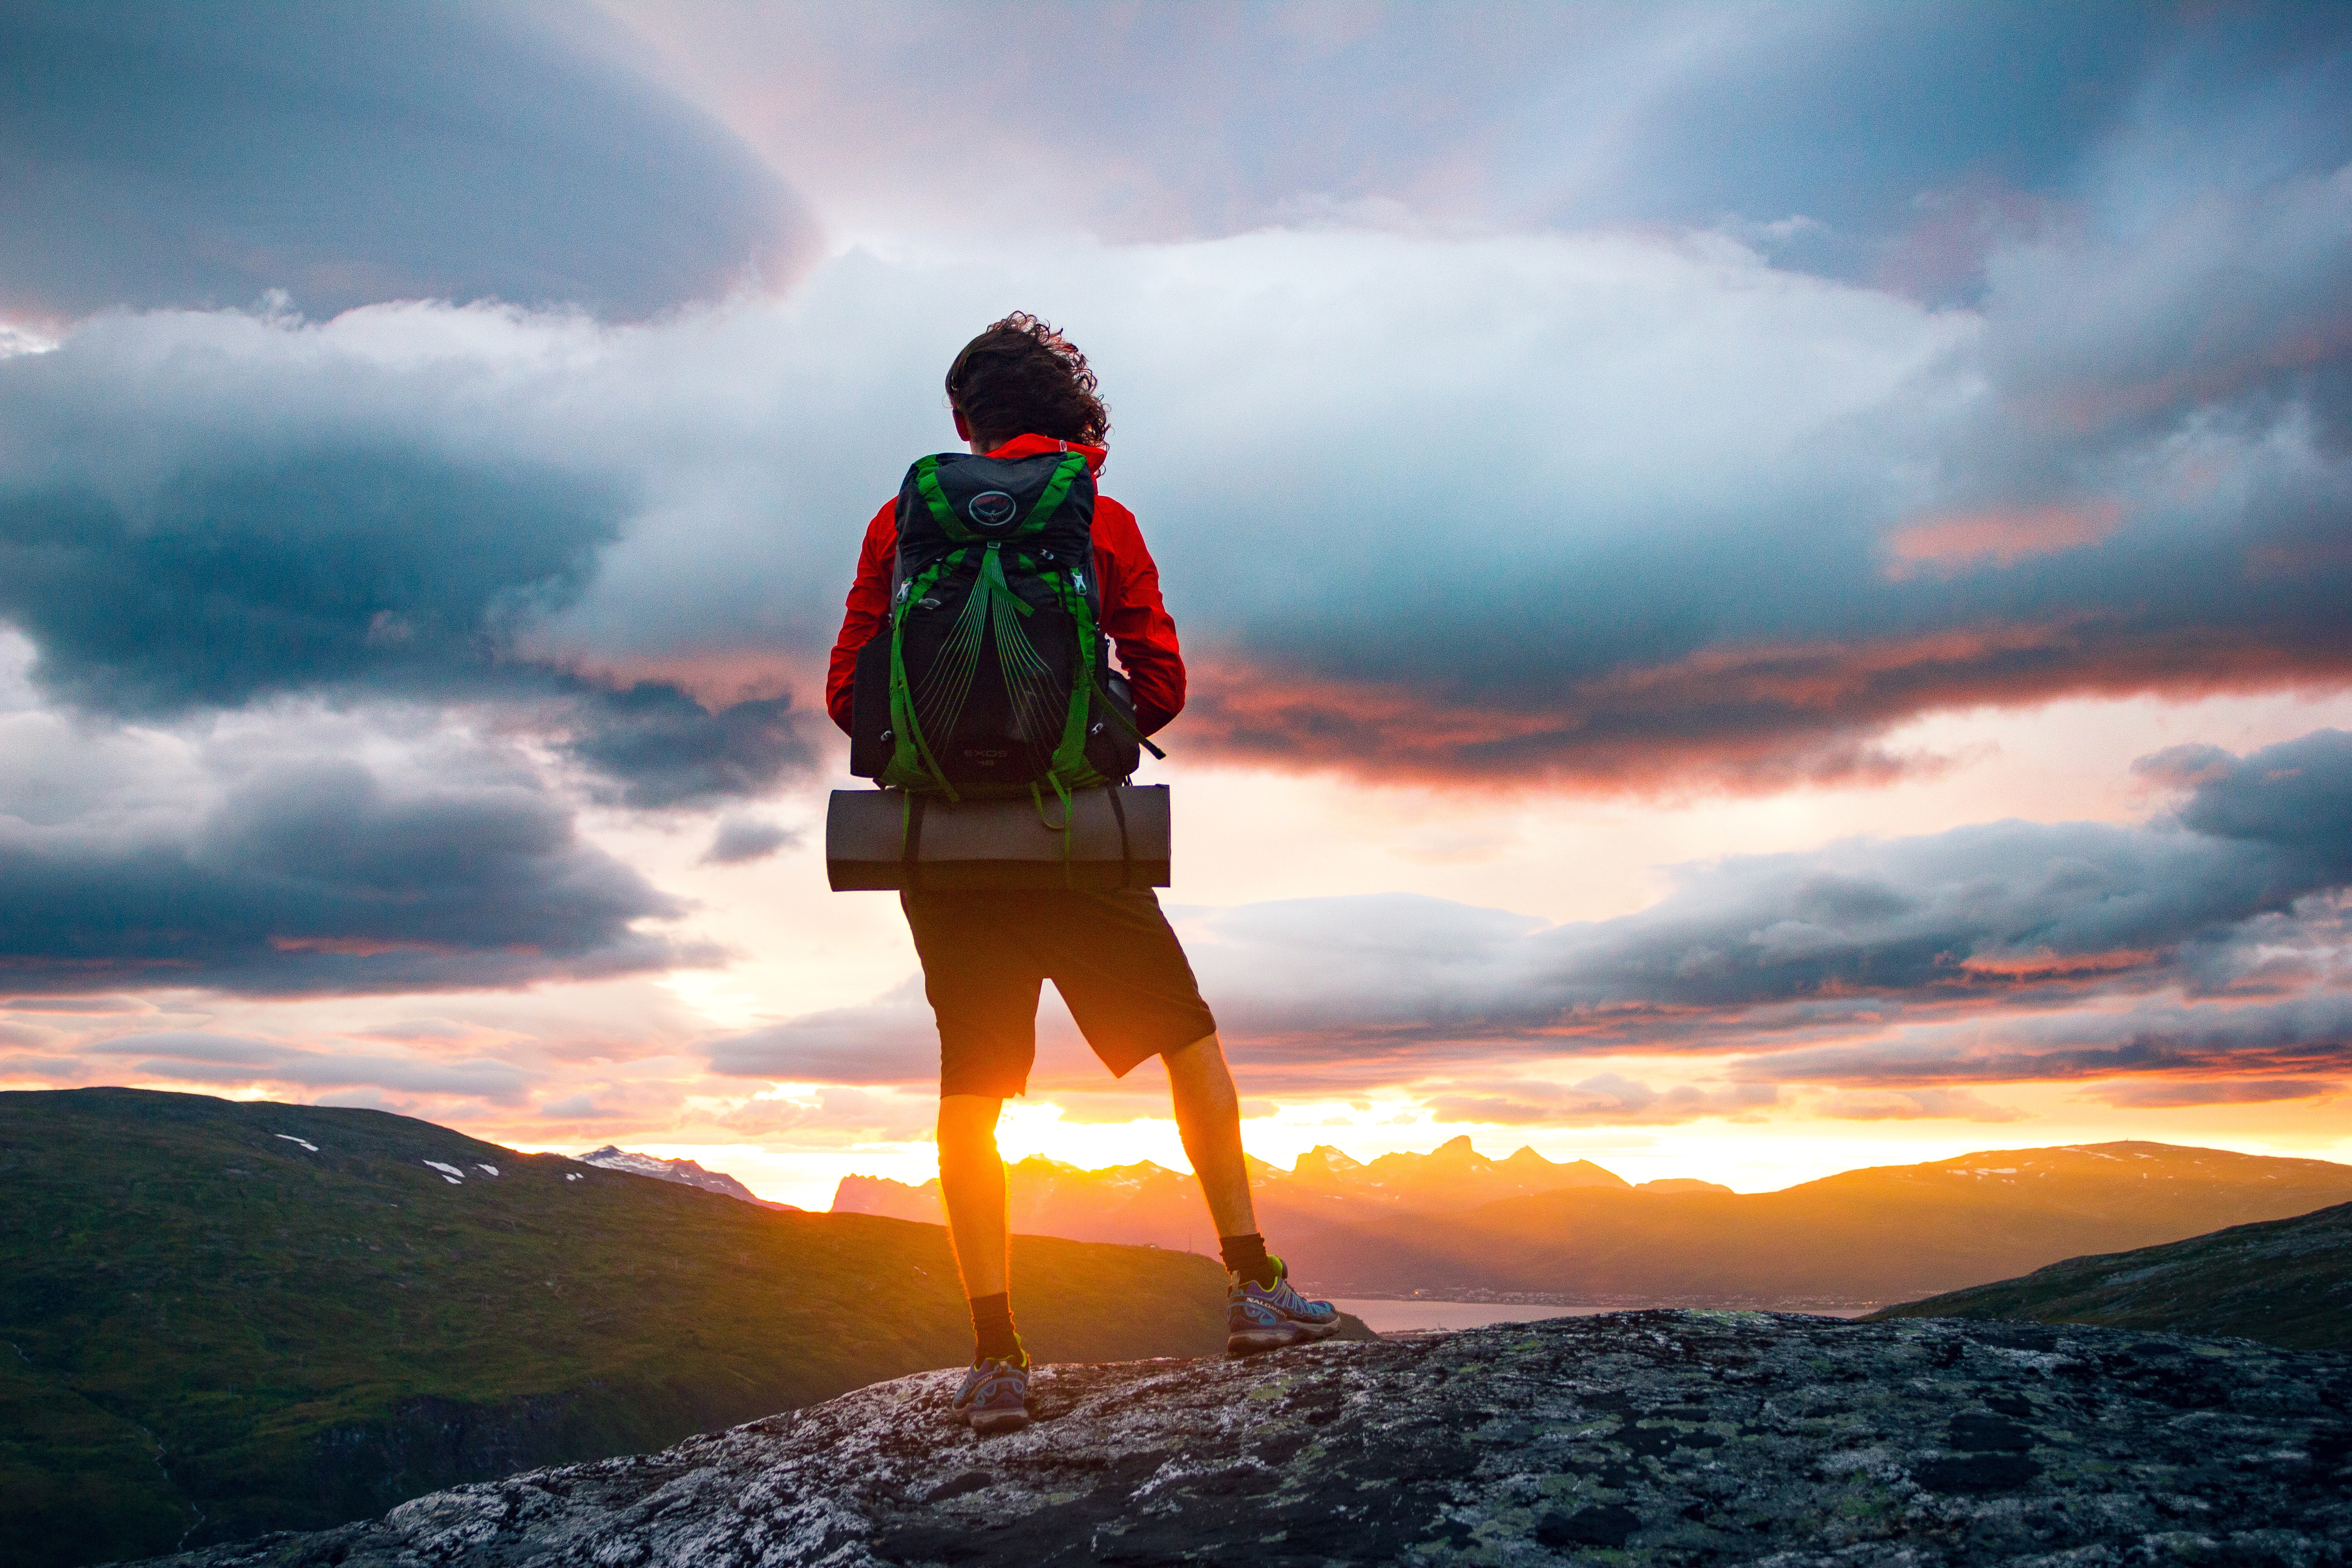
sea, ocean, horizon, mountain, cloud, sky, sun, sunrise, sunset, sunlight, morning, wave, dawn, dusk, evening, summit, mountainous landforms